Paul V. Yoder

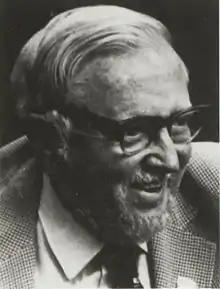
Yoder as the American Bandmasters Association's president in 1963

Paul Van Buskirk Yoder (October 8, 1908 – April 4, 1990) was an American musician, composer, arranger, and band director.